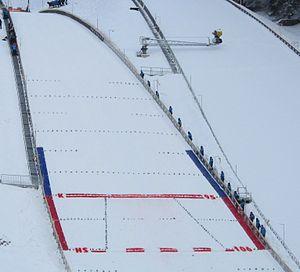
Point K à 95 mètres et HS à 106 mètres, tremplin de Predazzo